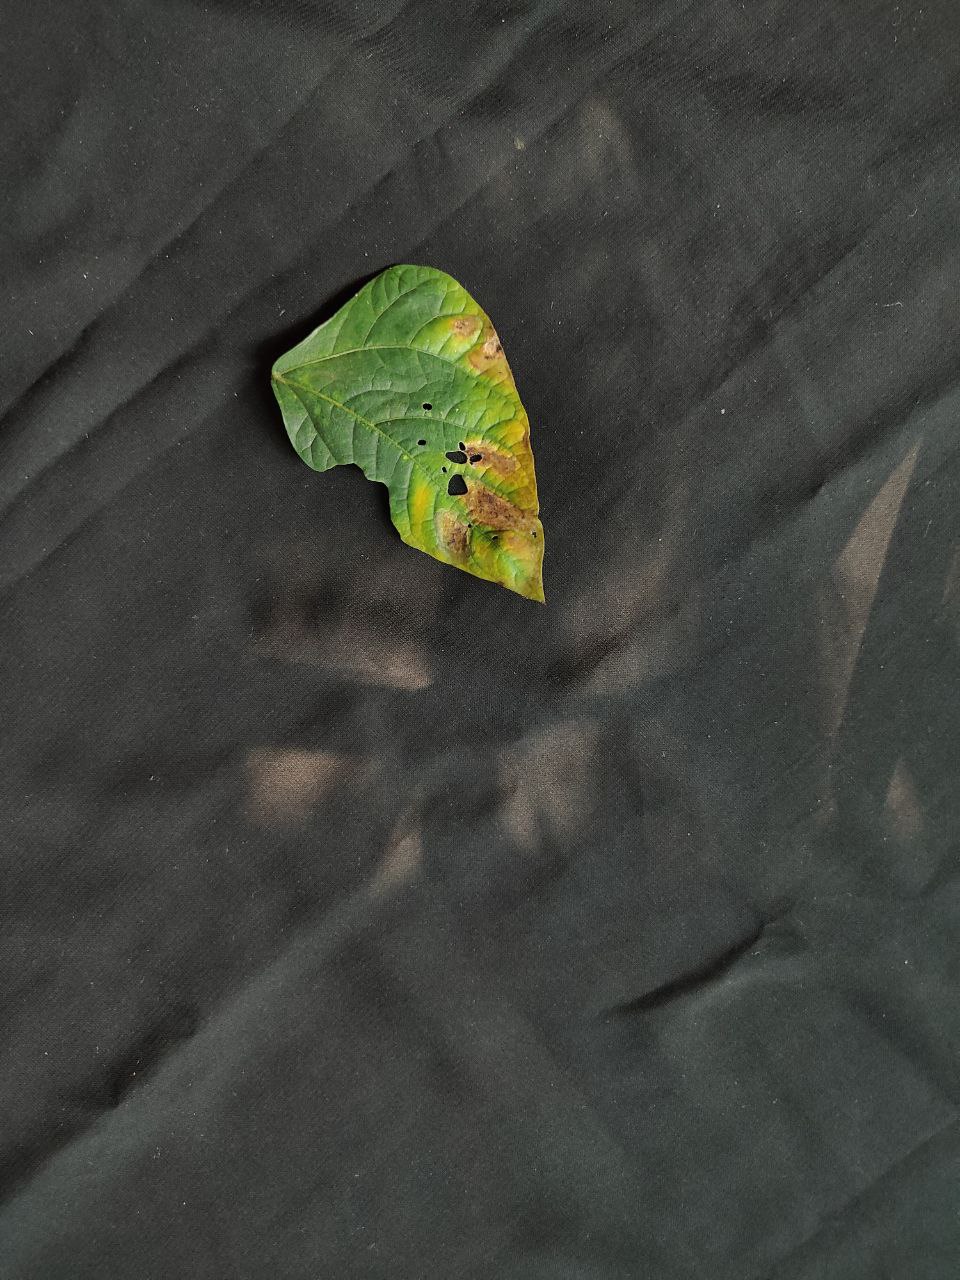
Crop: cowpea
Leaf condition: Bacterial wilt